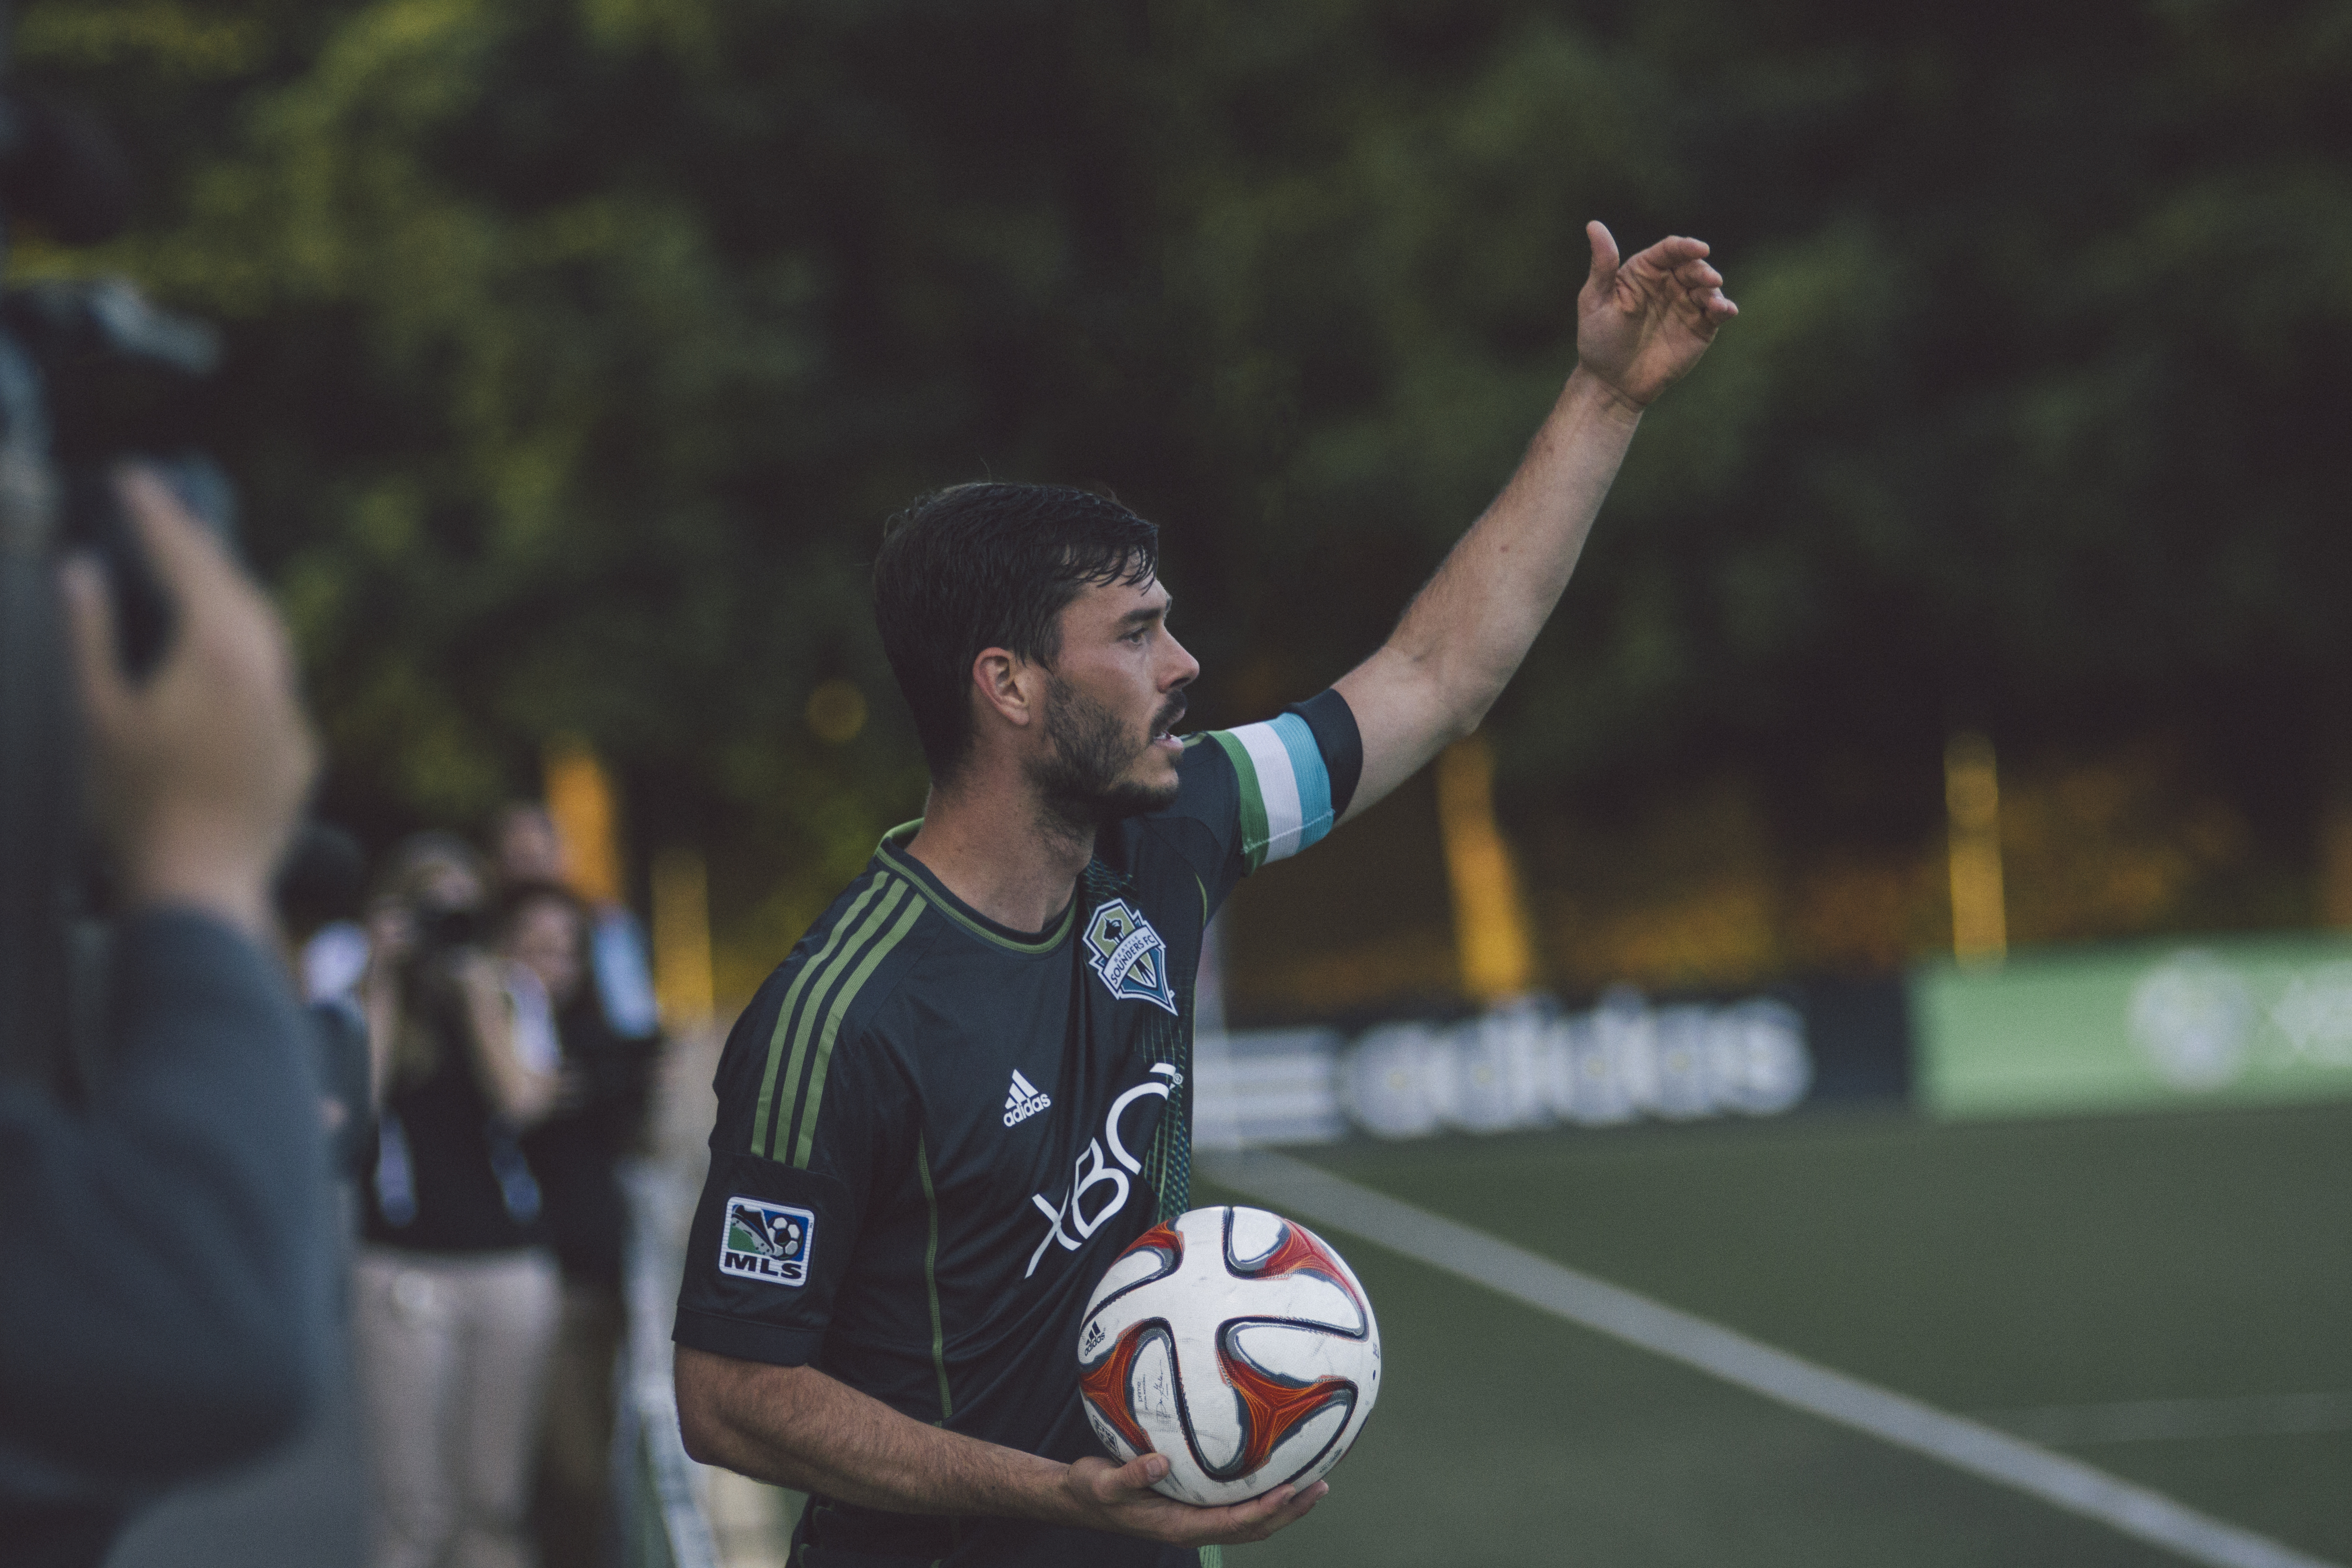
man, game, male, soccer, football, player, publicdomain, sports, adidas, ball, championship, mls, sportswear, seattlesoundersfc, endurance sports, competition event